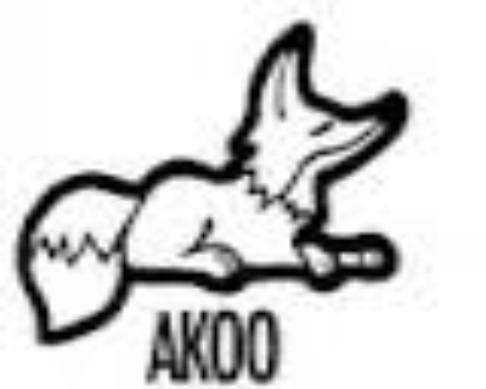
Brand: AKOO
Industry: Clothes